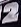
Number: 2